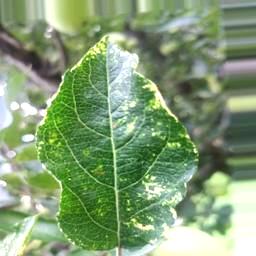
Label: Apple_Mosaic